Crécy campaign

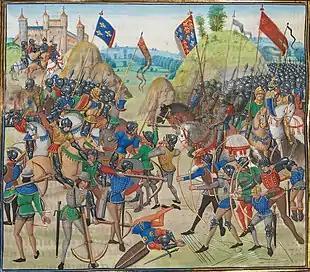

In anticipation of such a move, the French had carried away all stores of food from the region the English were advancing into, forcing them to spread out over a wide area to forage, which greatly slowed them. Bands of French peasants attacked some of the smaller groups of foragers. Philip reached the River Somme a day's march ahead of Edward. He based himself at Amiens and sent large detachments to hold every bridge and ford across the Seine between Amiens and the sea. The English were now trapped in an area which had been stripped of food. The French moved out of Amiens and advanced westwards towards the English. They were now willing to give battle, knowing that they would have the advantage of being able to stand on the defensive while the English were forced to try and fight their way past them.